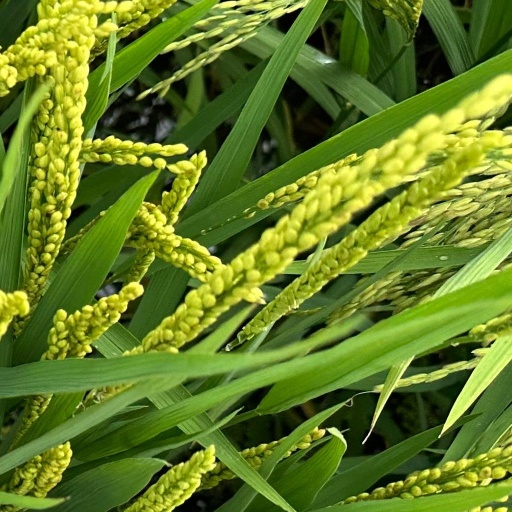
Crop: rice